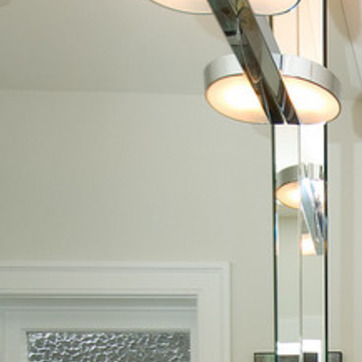
Material: mirror